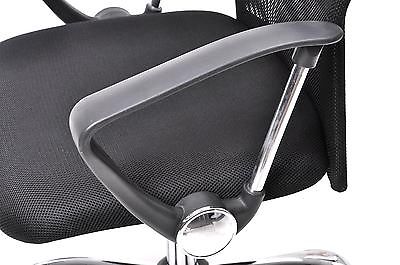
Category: chair